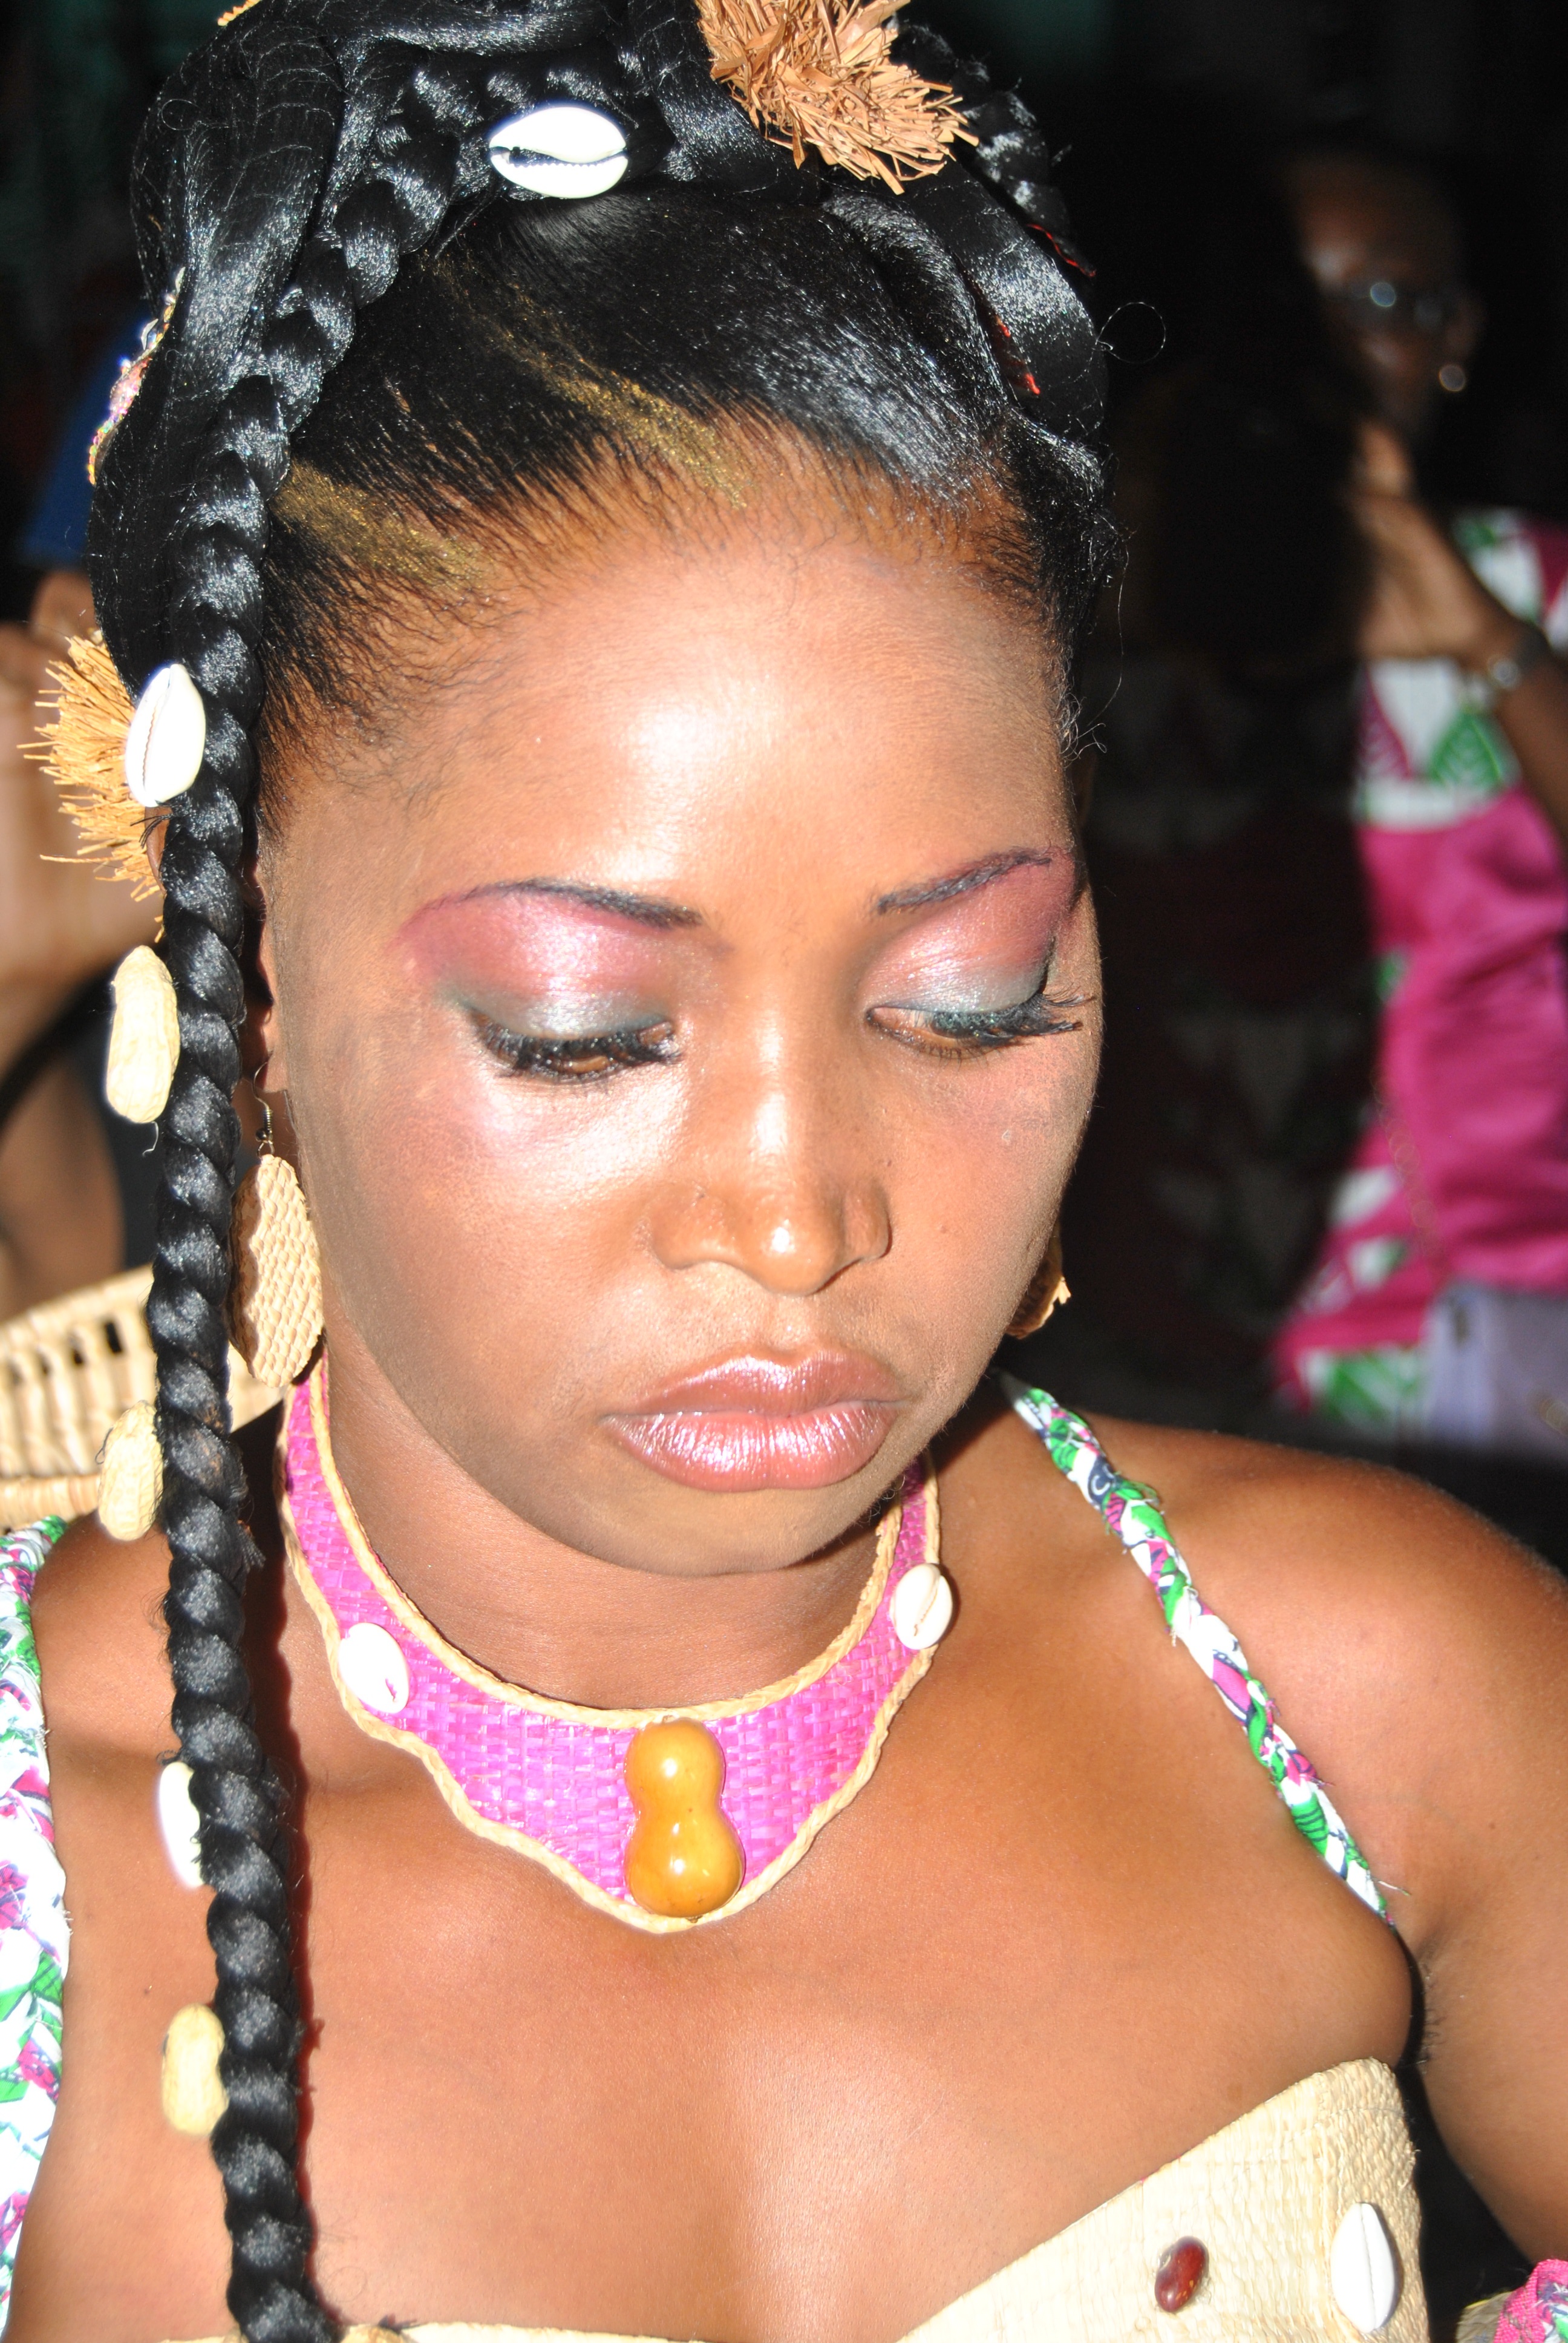
girl, woman, hair, trunk, hairstyle, shell, necklace, human body, face, head, beauty, abdomen